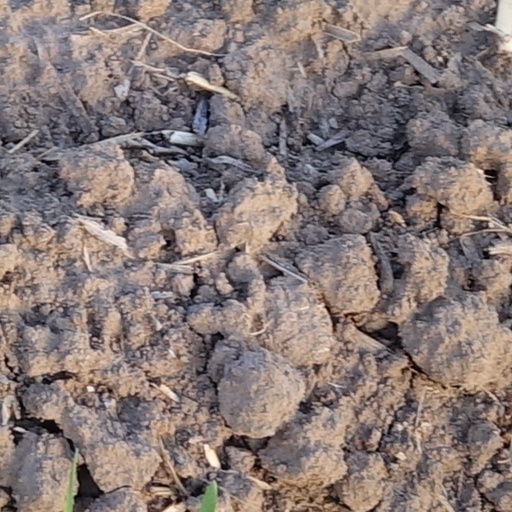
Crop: wheat